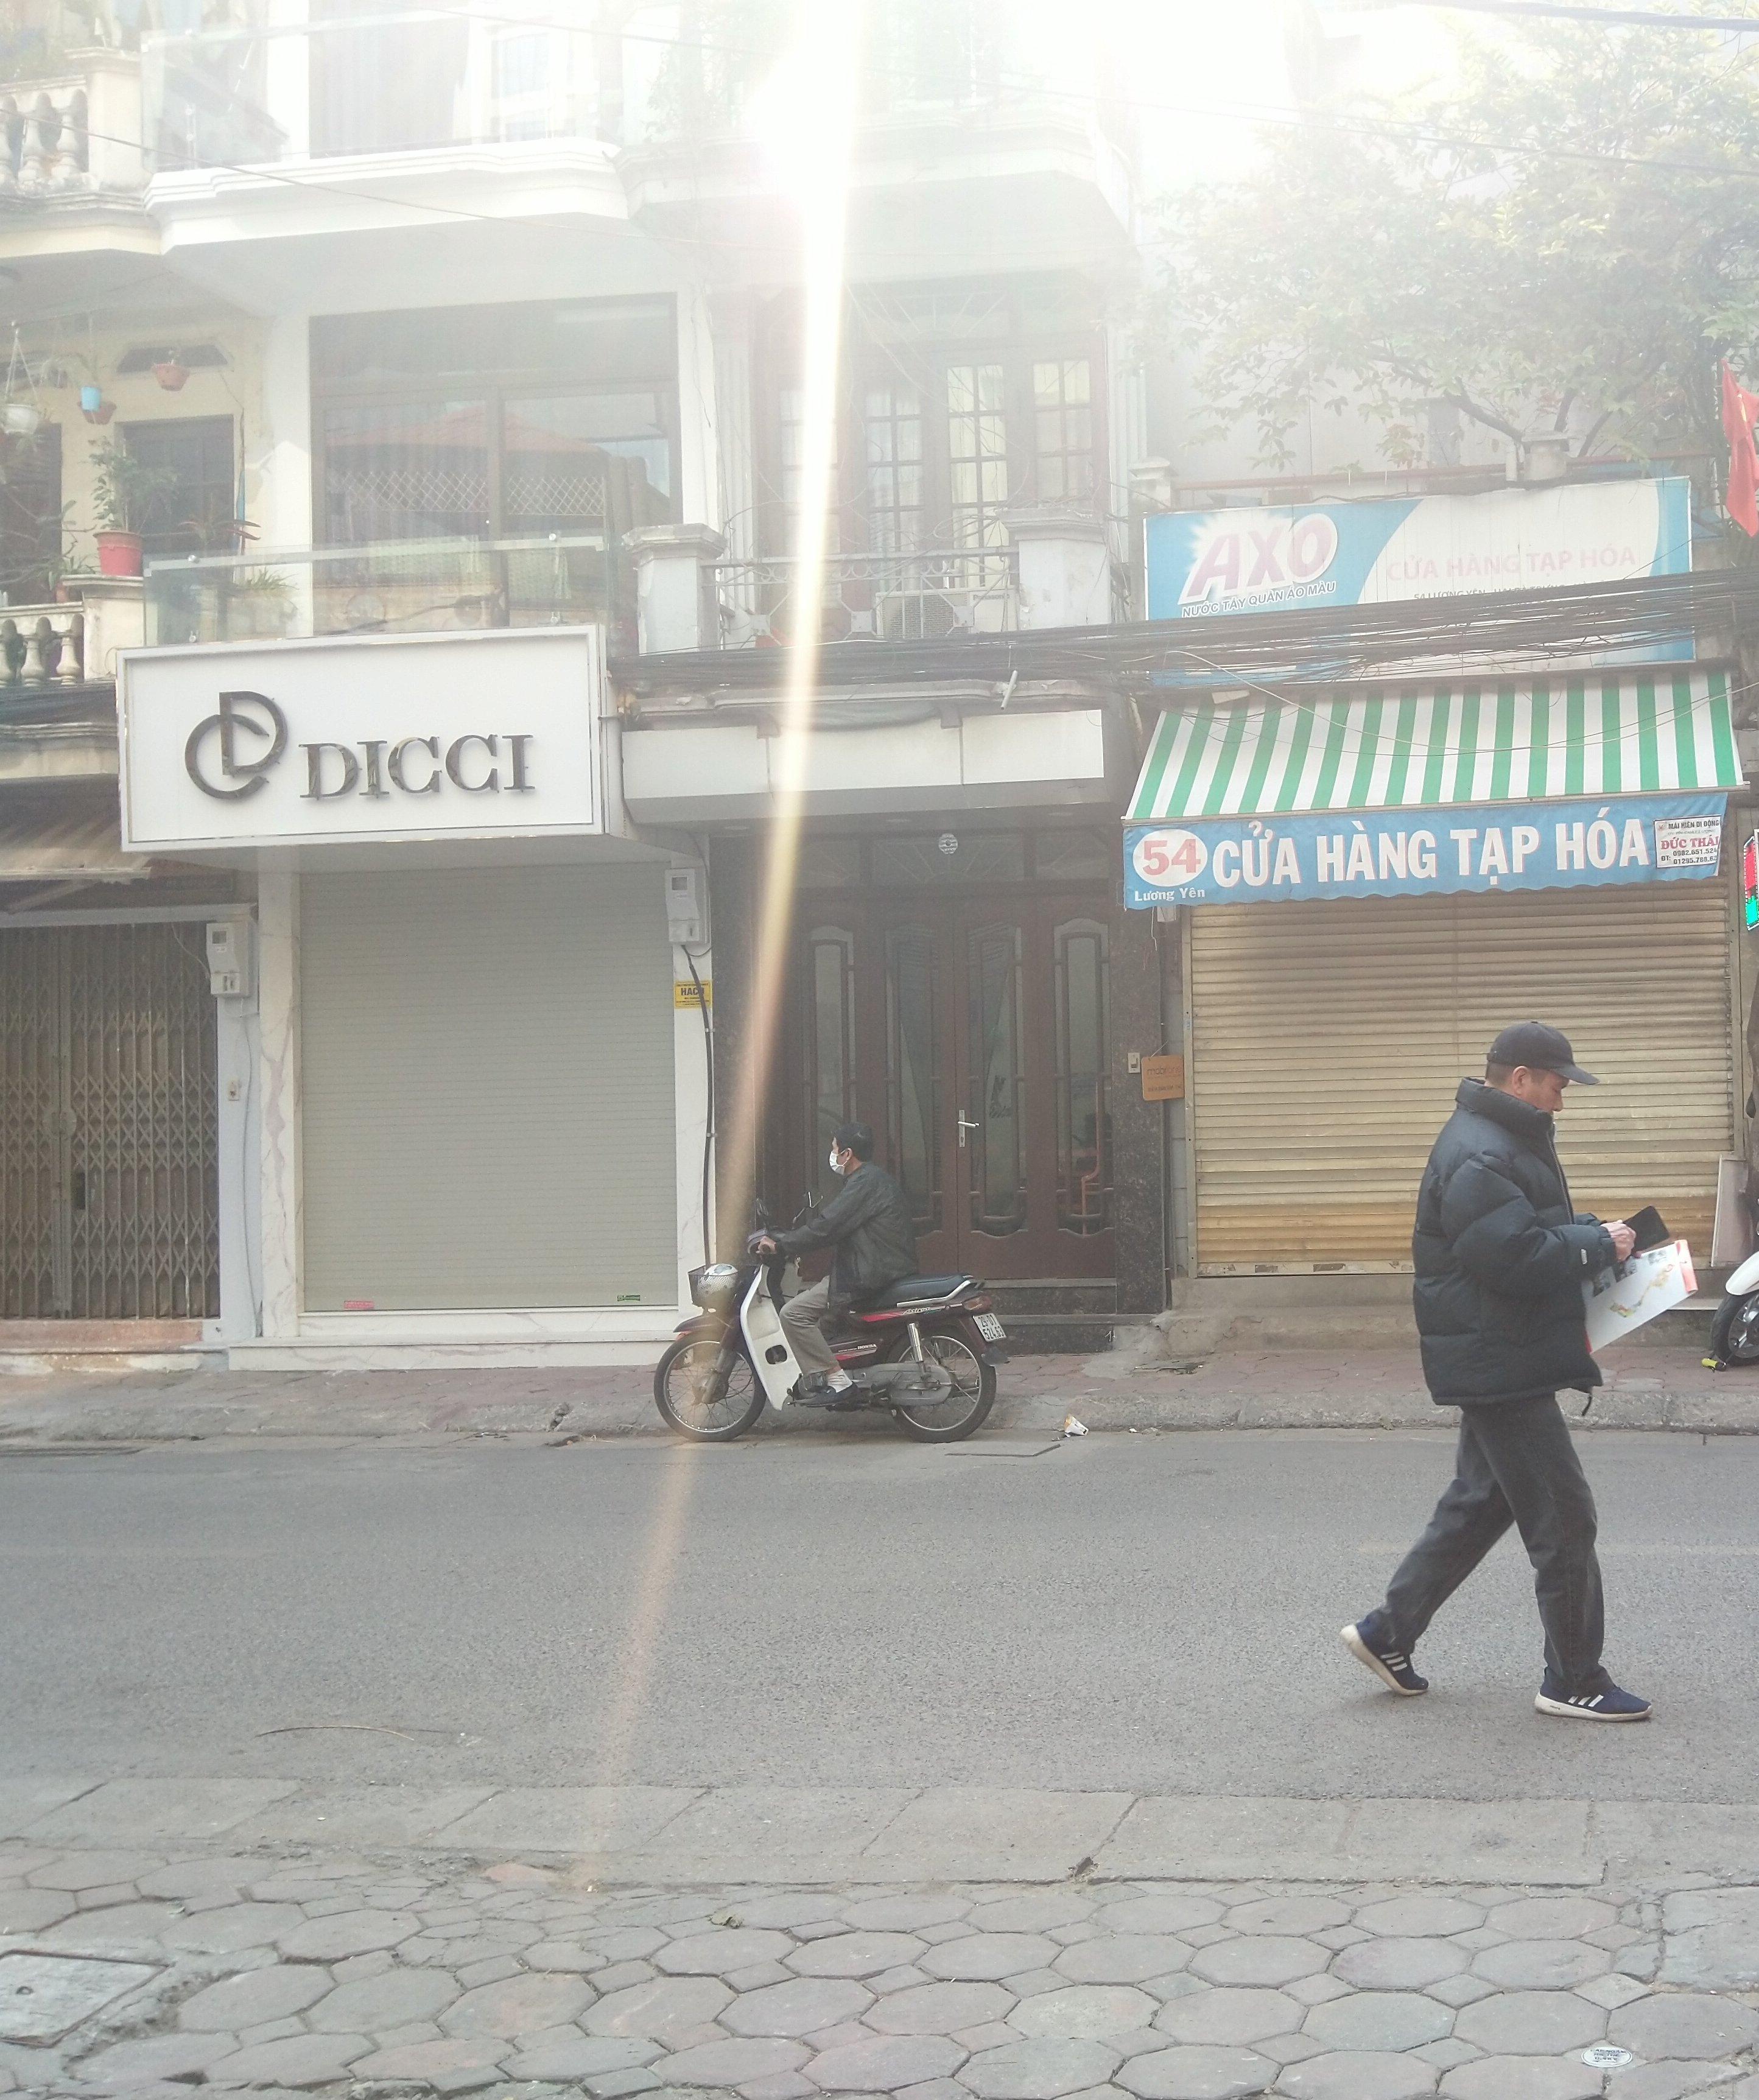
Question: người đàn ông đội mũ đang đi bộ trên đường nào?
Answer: người đàn ông đội mũ đang đi bộ trên đường lương yên